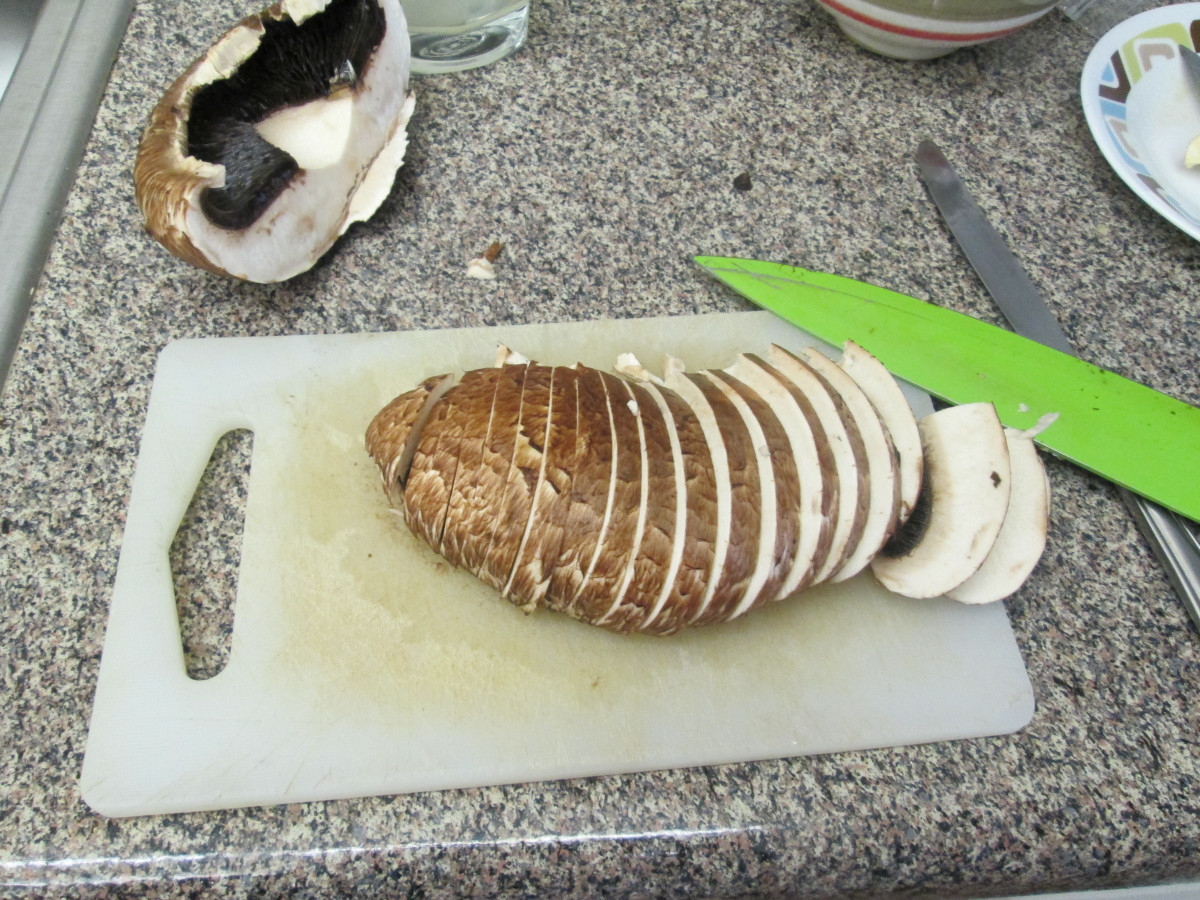
Tags: meal, food, produce, seafood, fish, cuisine, invertebrate